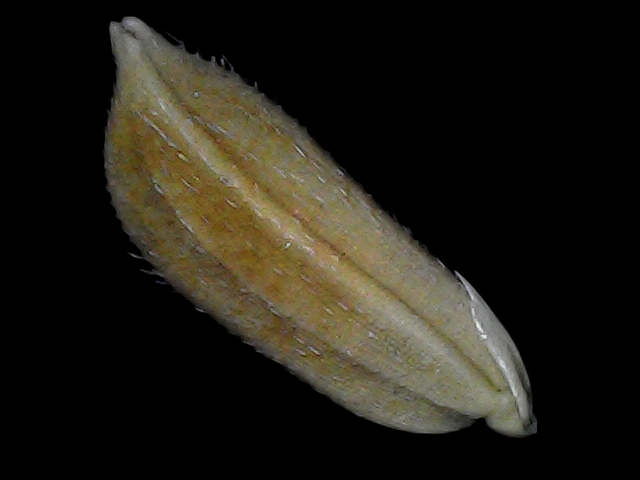
Rice variety: Bd91